San José Chinantequilla

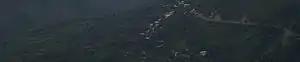
Panoramic of San José Chinantequilla.

San Jose Chinantequilla is located northeast of Oaxaca and on top of the Sierra Mixe, part of the Sierra Norte Region and Mixe District, belongs the municipality of Totontepec Villa de Morelos has an area of approximately 6.9 square kilometers, which represents 0.9% of the total territory of the Mixe District. It lies between latitudes 17 ° 15 '- 17 ° 12' north latitude and 96 ° 02 '- 96 ° 09' west longitude, the altitude of its territory lies 1 000 to 1300 meters above sea level.